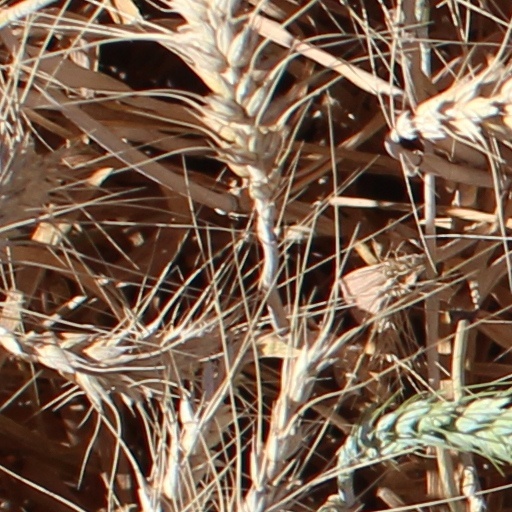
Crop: wheat